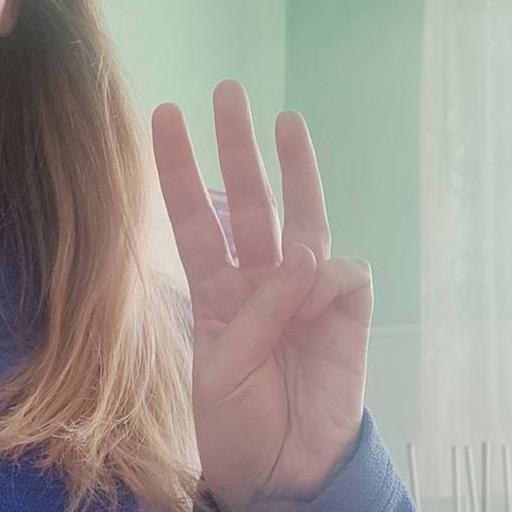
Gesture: three